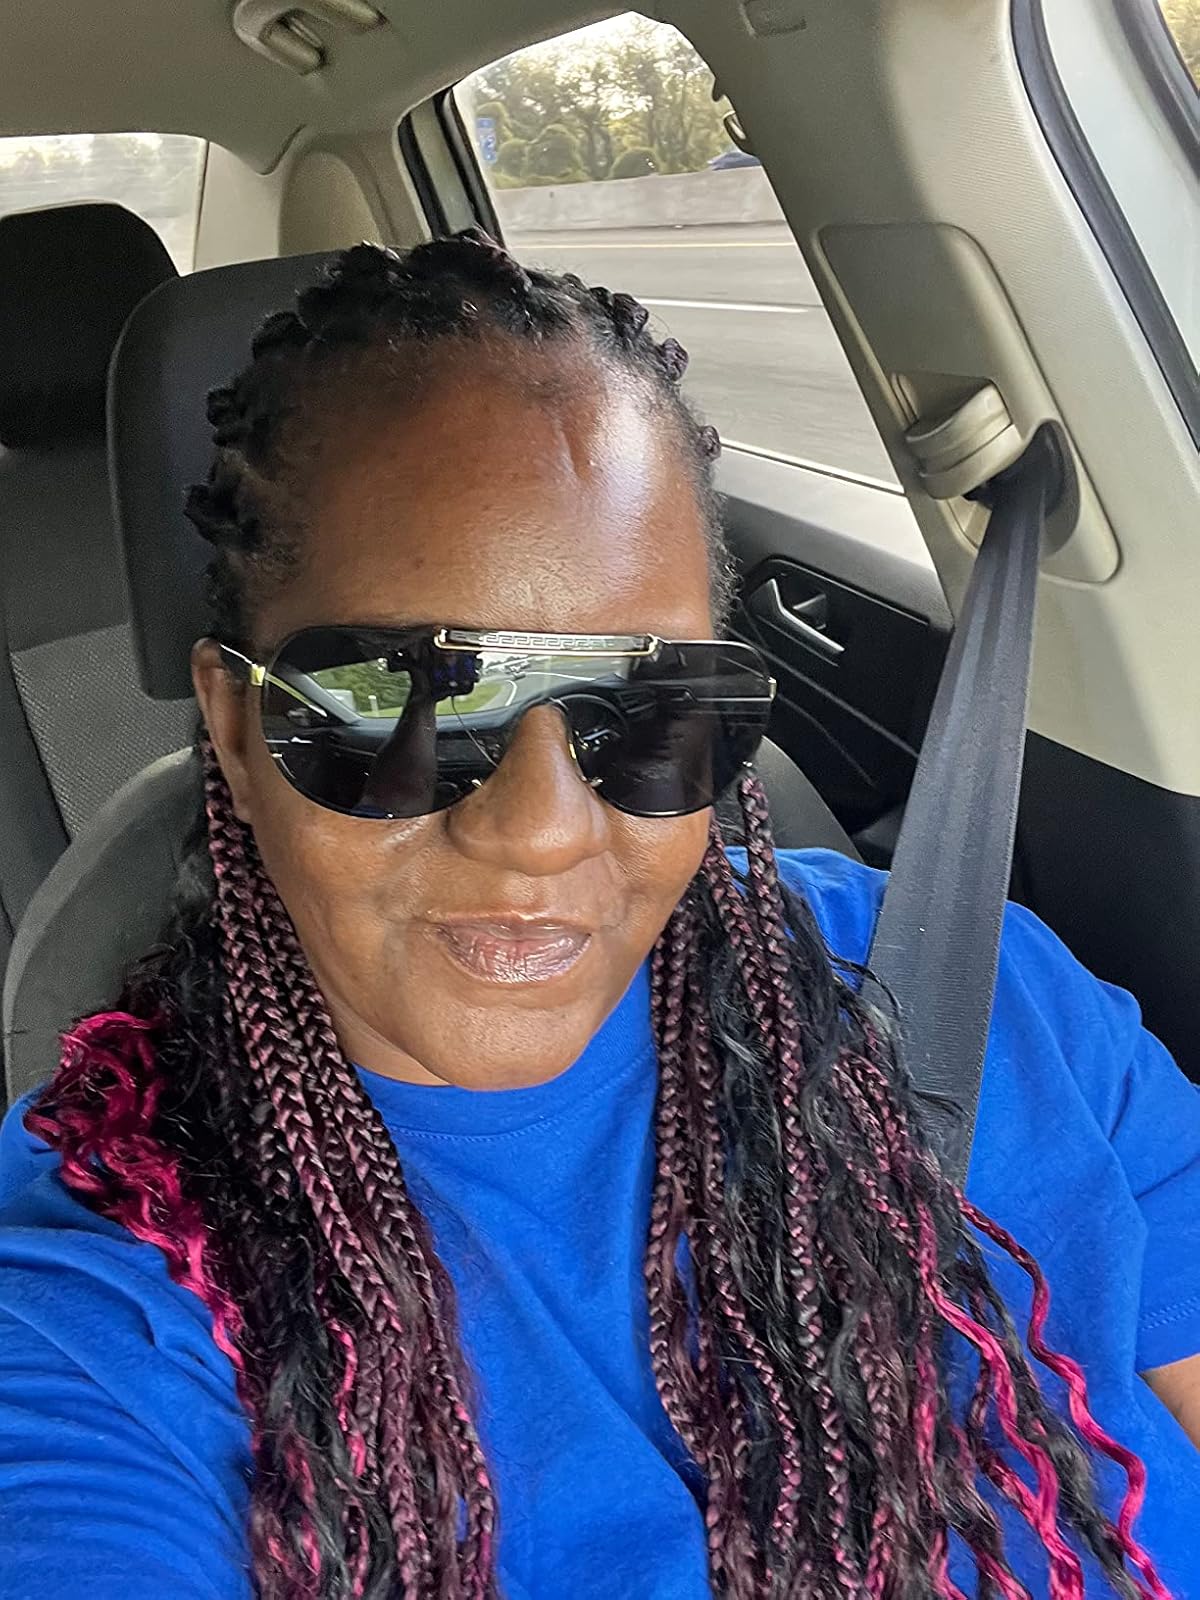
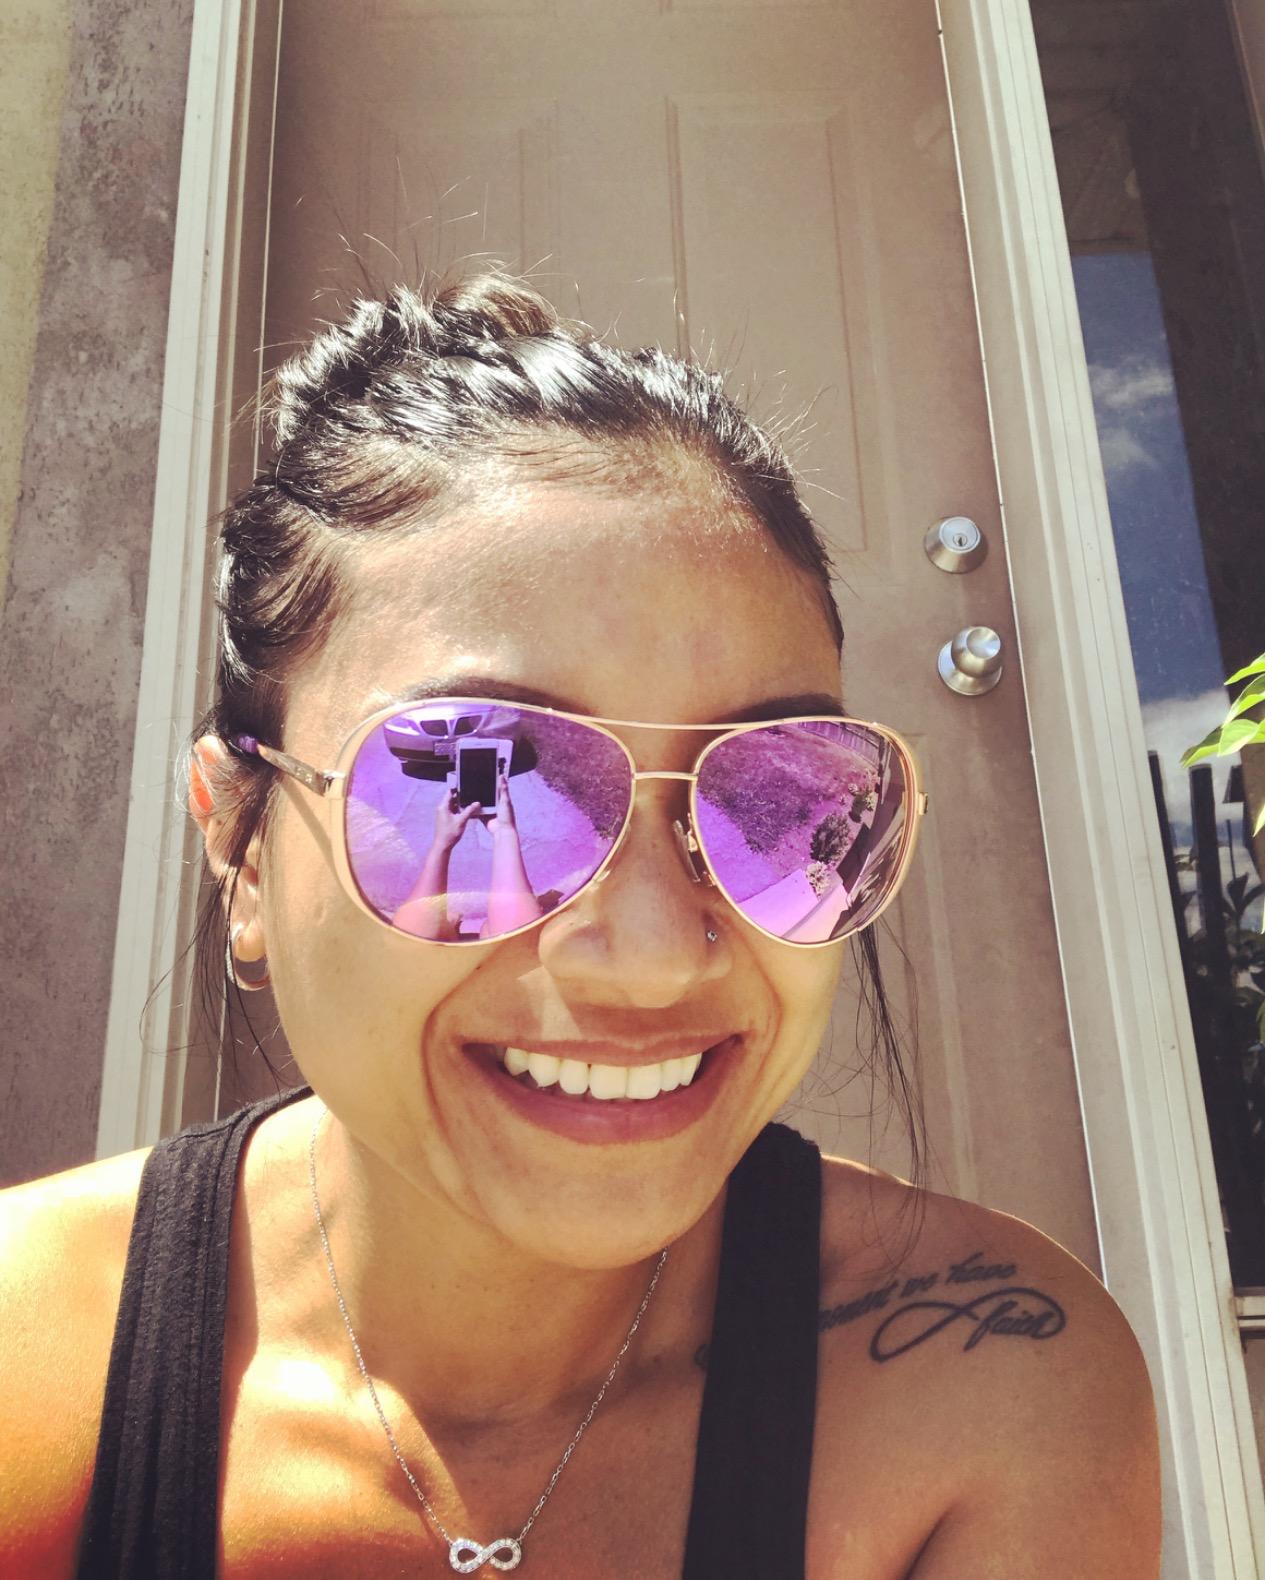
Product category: accessories_sunglasses
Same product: no